North American X-10

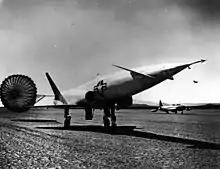
The X-10 deployed a parachute to shorten its landing roll.

To facilitate development of the long-range Navaho surface-to-surface cruise missile, North American Aviation (NAA) developed the RTV-A-5 (Research Test Vehicle, Air Force), or X-10 in 1951. This vehicle was to prove critical flight technology for the design of the Navaho cruise missile. These included proving the basic aerodynamics to Mach 2, flight testing the inertial guidance unit and flight control avionics to the same speed, and validate the recovery system for the next phase in the Navaho program. Preliminary design of the X-10 was completed in February 1951 and the first vehicle was delivered to Edwards Air Force Base in May 1953. The first flight occurred on 14 October 1953.